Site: brandenburg
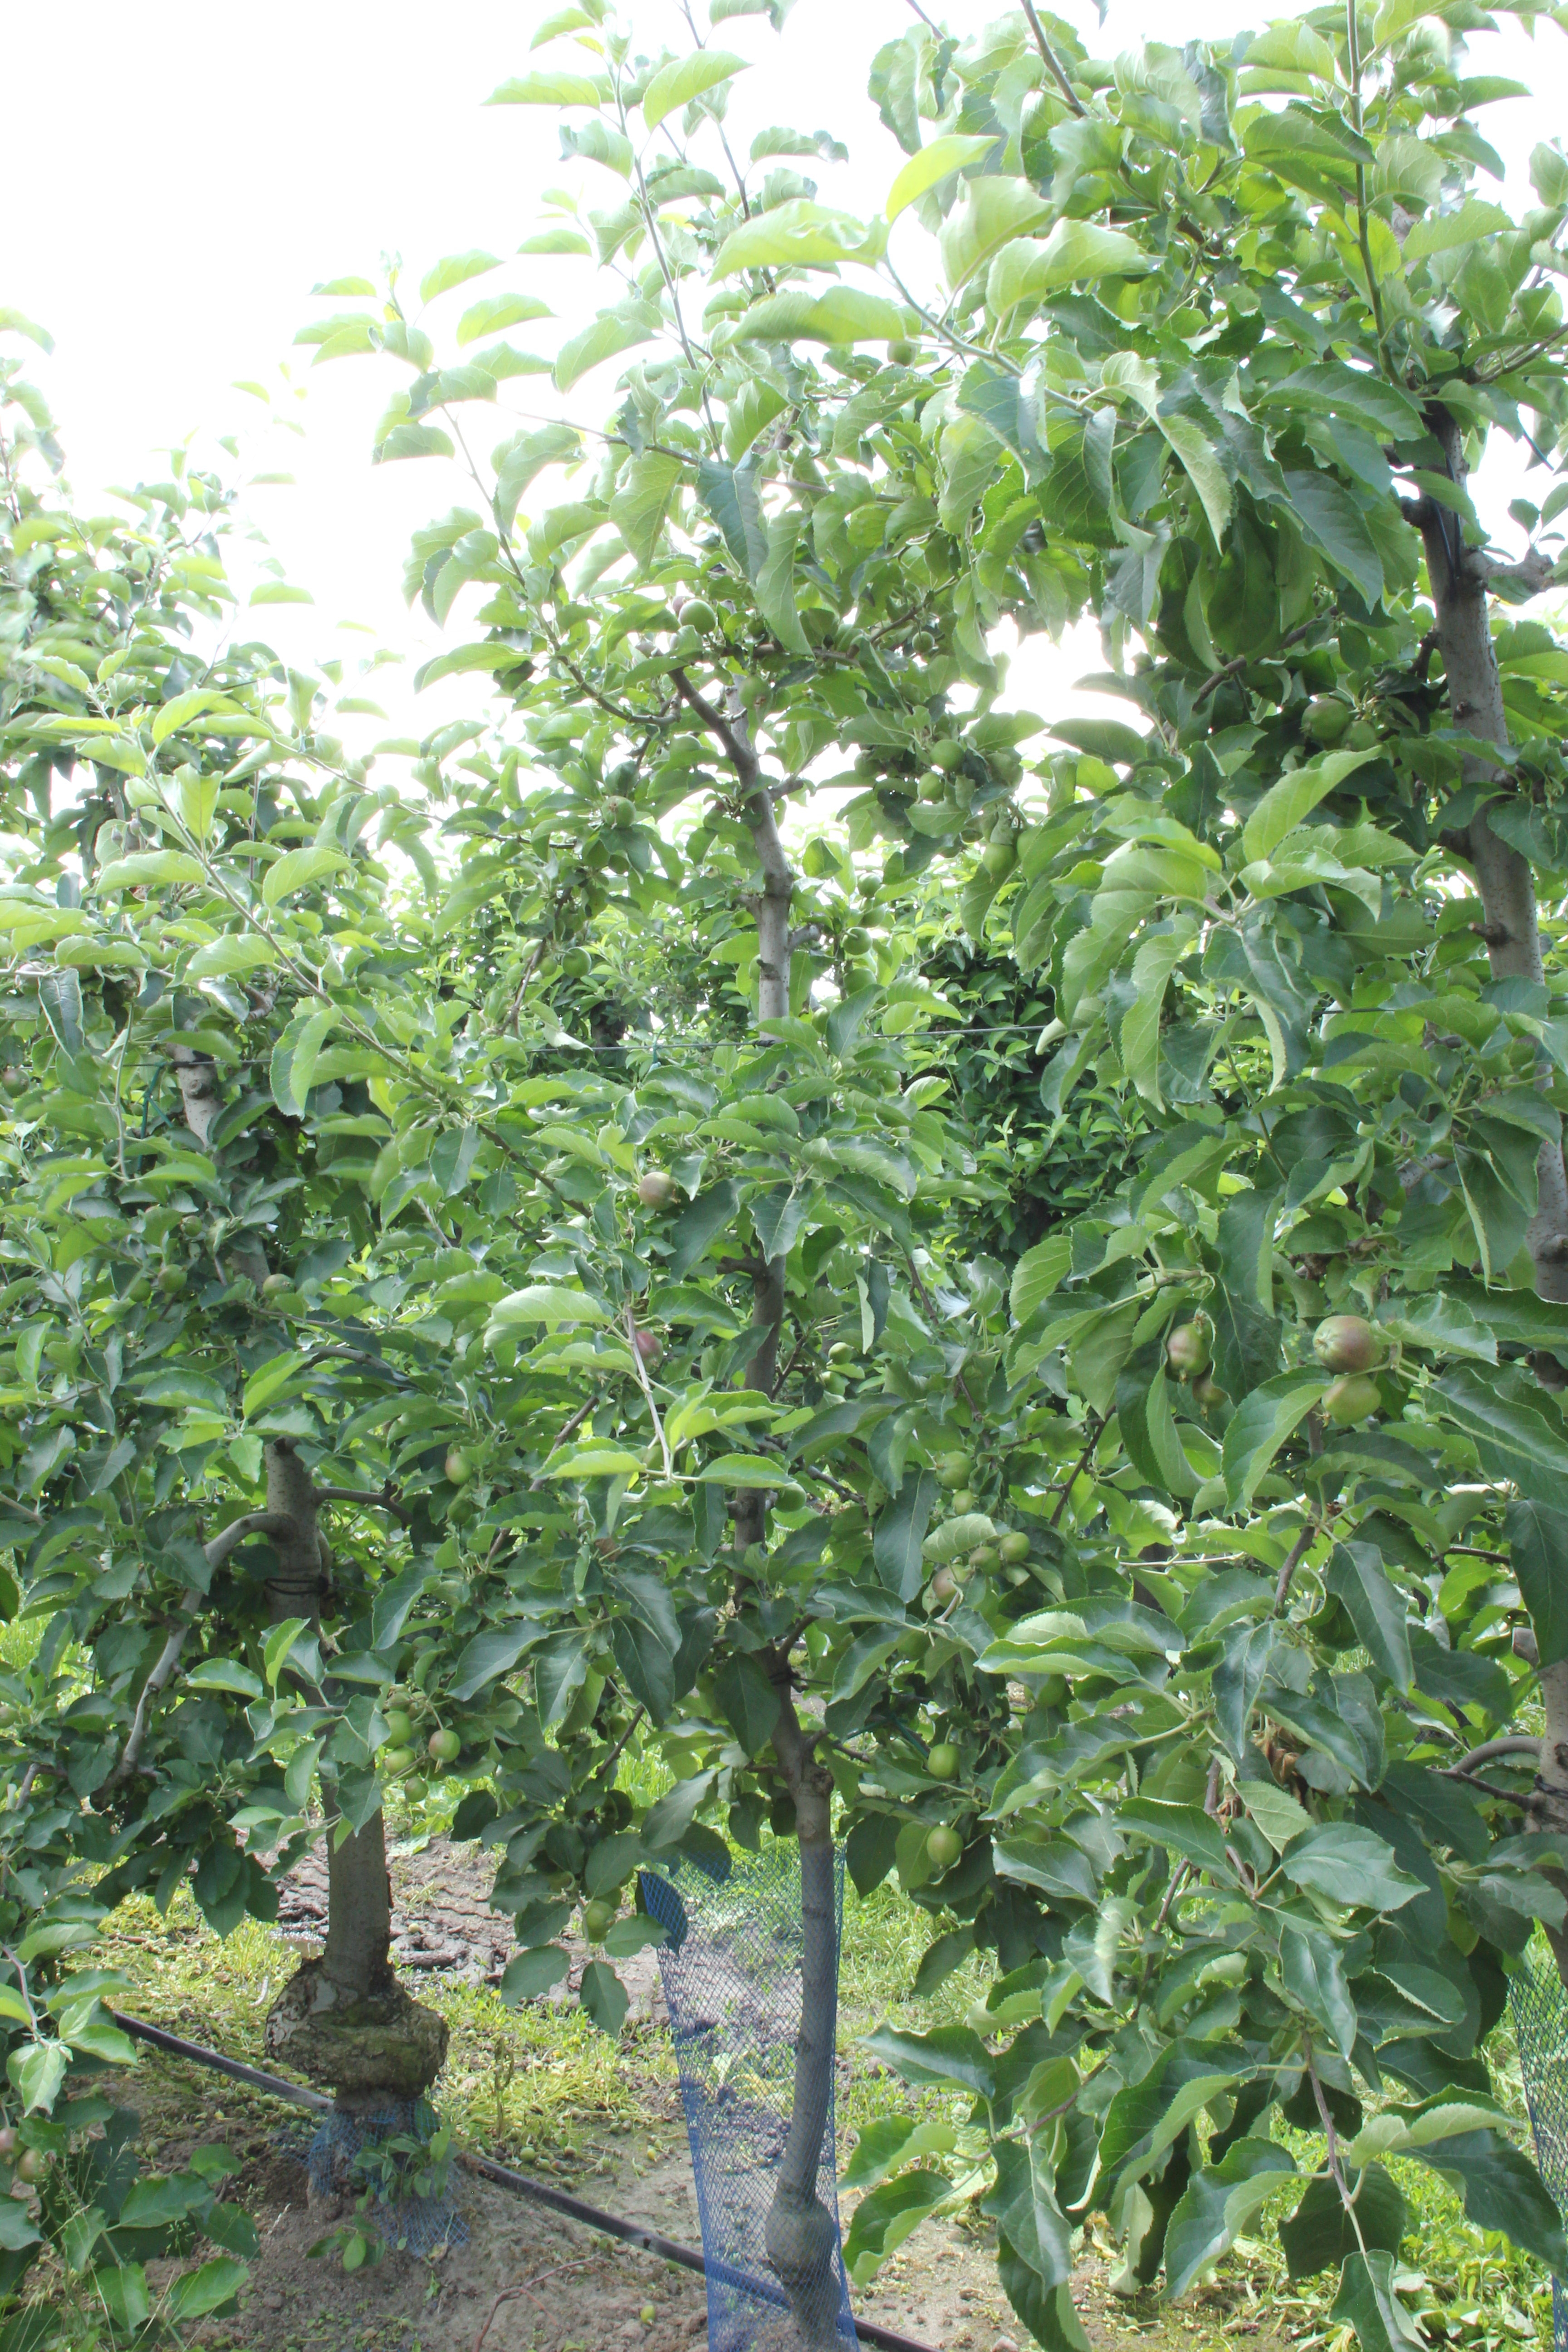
Growth stage (BBCH 73): Development of fruit